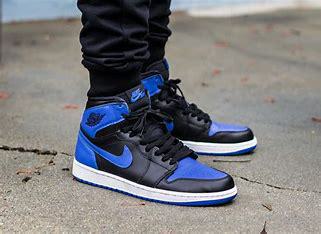
Brand: Nike
Model: Air Jordan 1